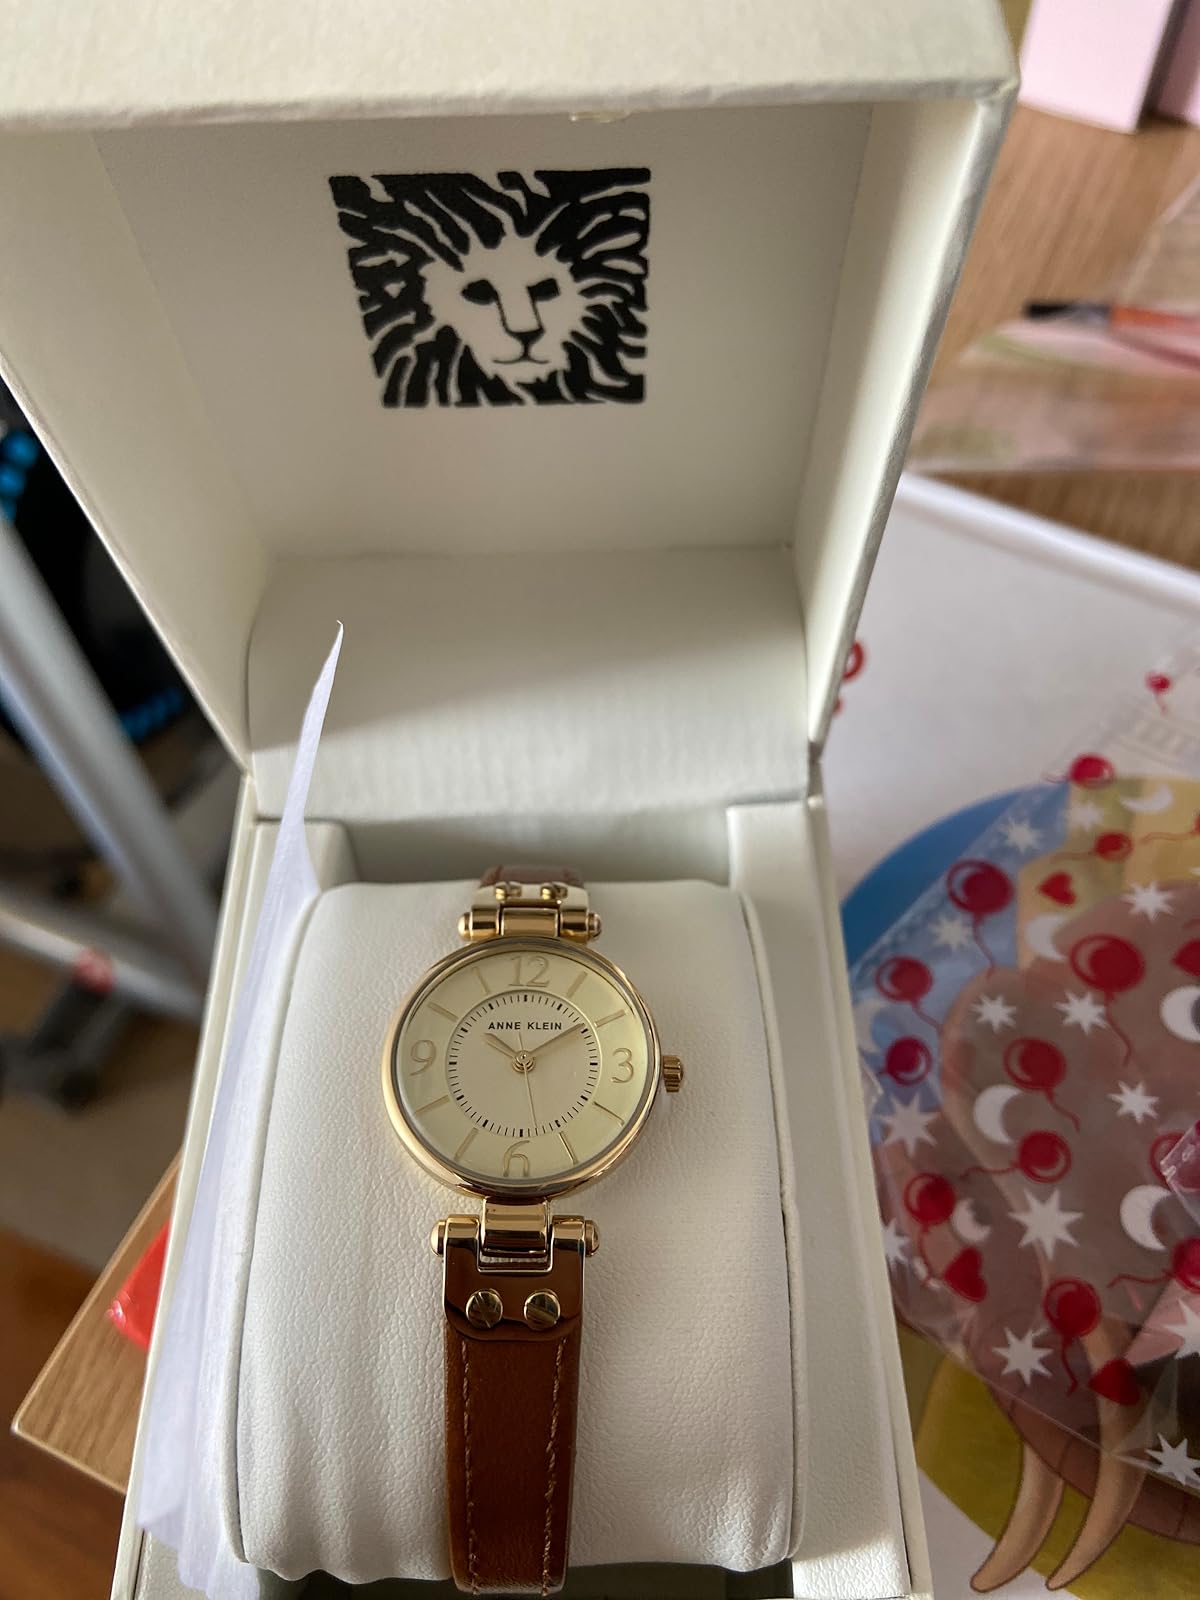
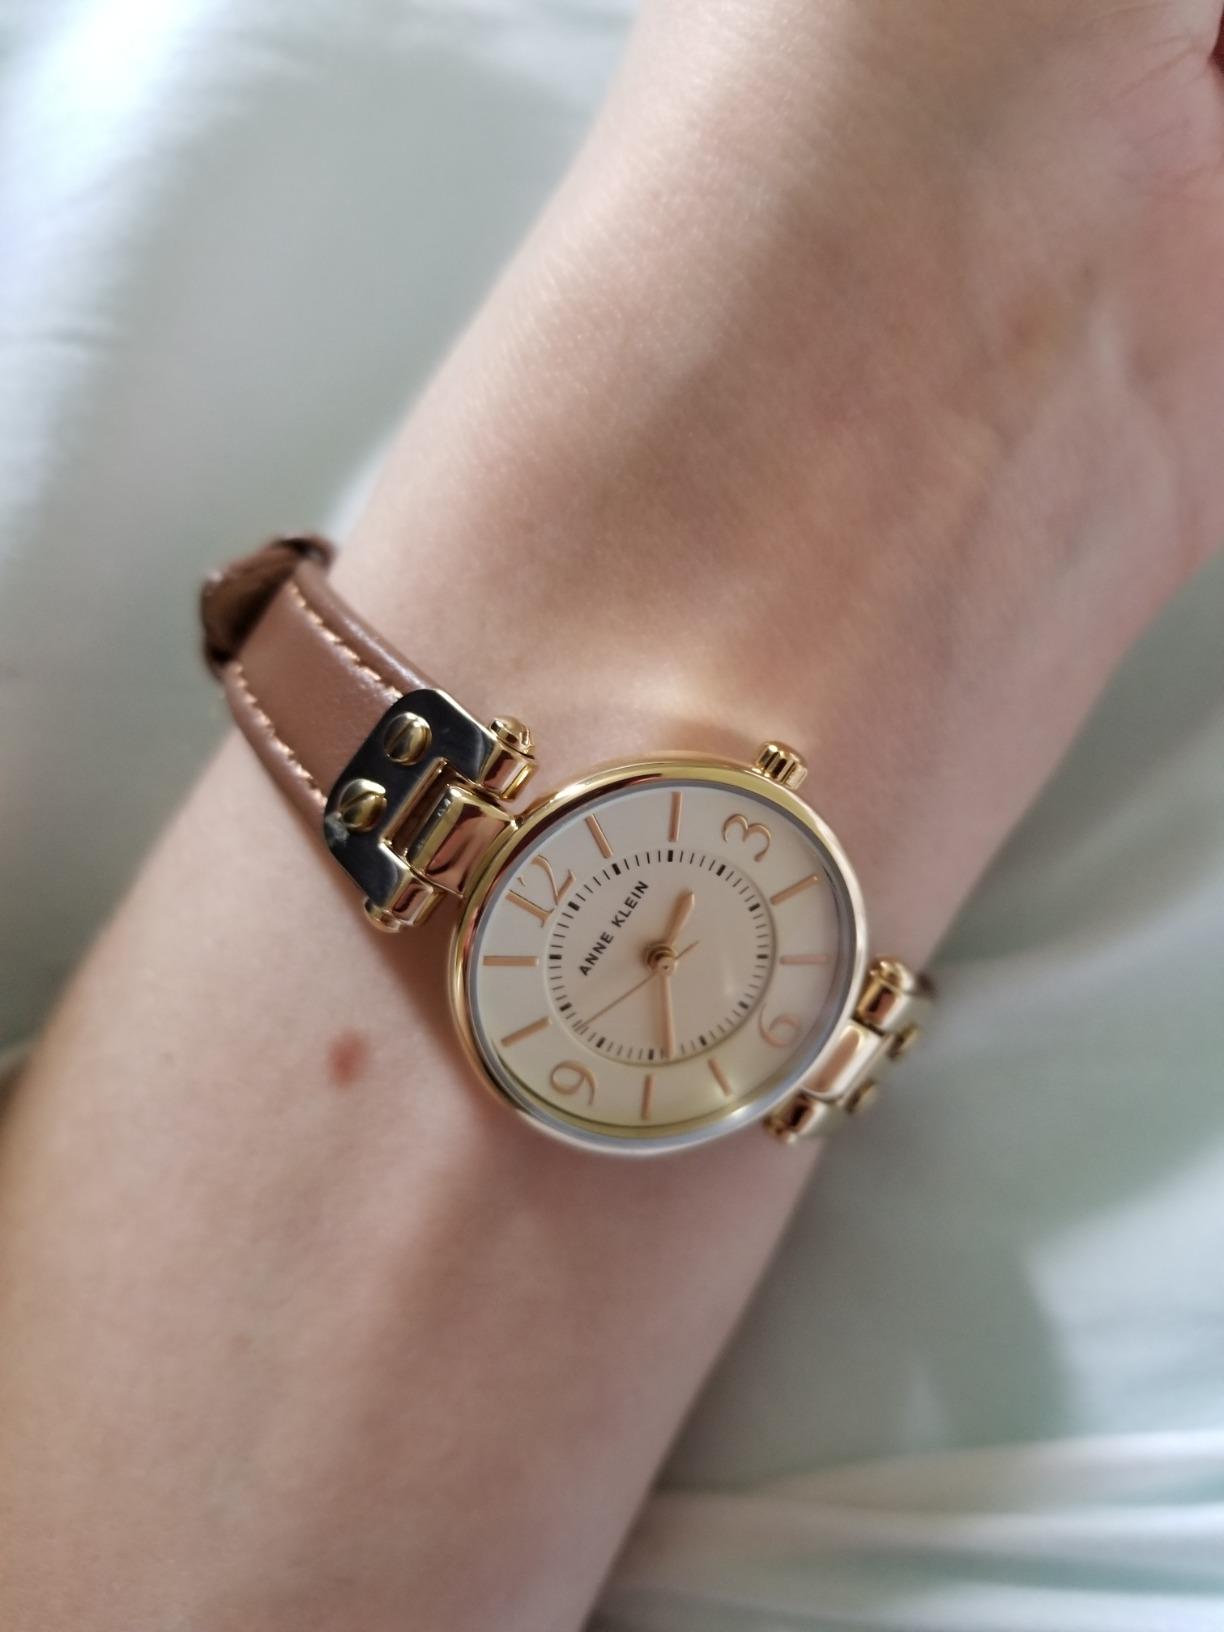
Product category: accessories_watch
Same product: yes